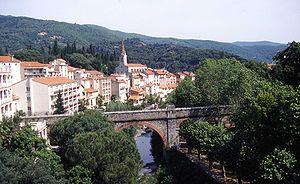
Vue générale d'Amélie-les-Bains depuis les thermes. Amélie-les-Bains-Palalda, Pyrénées-Orientales, France.
Amélie-les-Bains-Palalda est une commune française créée en 1942 et située dans le département des Pyrénées-Orientales, en région Occitanie.
Le Tech est un fleuve côtier du Roussillon dont le cours de 84,1 kilomètres s'inscrit dans le département des Pyrénées-Orientales. Il présente la particularité de disposer du bassin versant le plus méridional de la France continentale.